Las Piñas Church

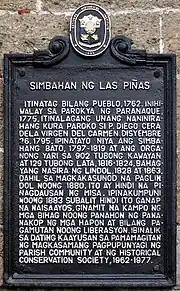
Church NHI historical marker installed in 1995

During that period, Las Piñas was a third class municipality. The natives were mostly salt bed tenders, fishermen, farmers, laborers, embroiderers, and others engaged in small businesses. Despite the condition of the parish, Cera set a goal to construct a temporary chapel and convent near the seashore made out of nipa and bamboo. The inhabitants, which were only 1,200 before, saw his dedication and in return helped him in construction by means of manual labor or donating construction materials.